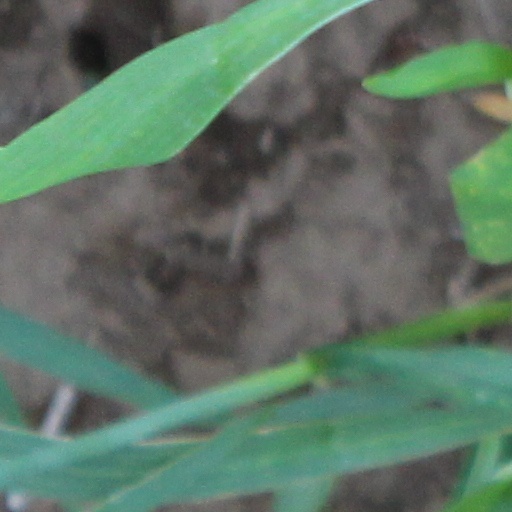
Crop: wheat